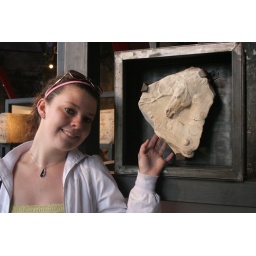
Emma found a horse relief in the museum gallery on the second floor of the Coliseum